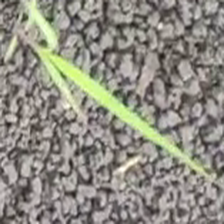
Weed species: Digitaria_SP_(Digitaria Sanguinalis )